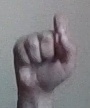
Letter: fa